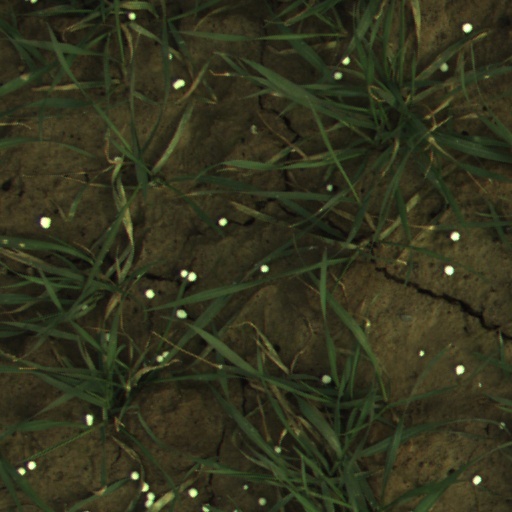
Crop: wheat